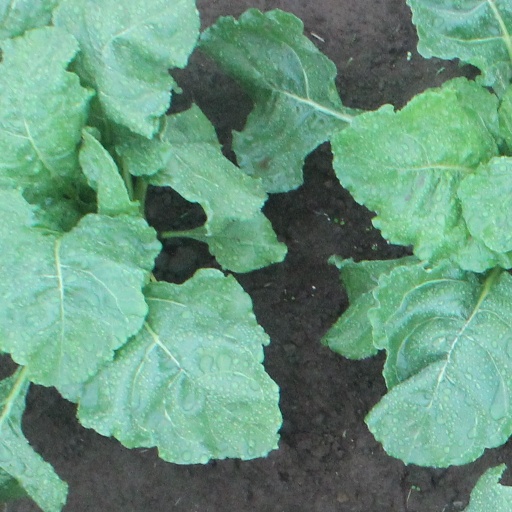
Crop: sugar beet